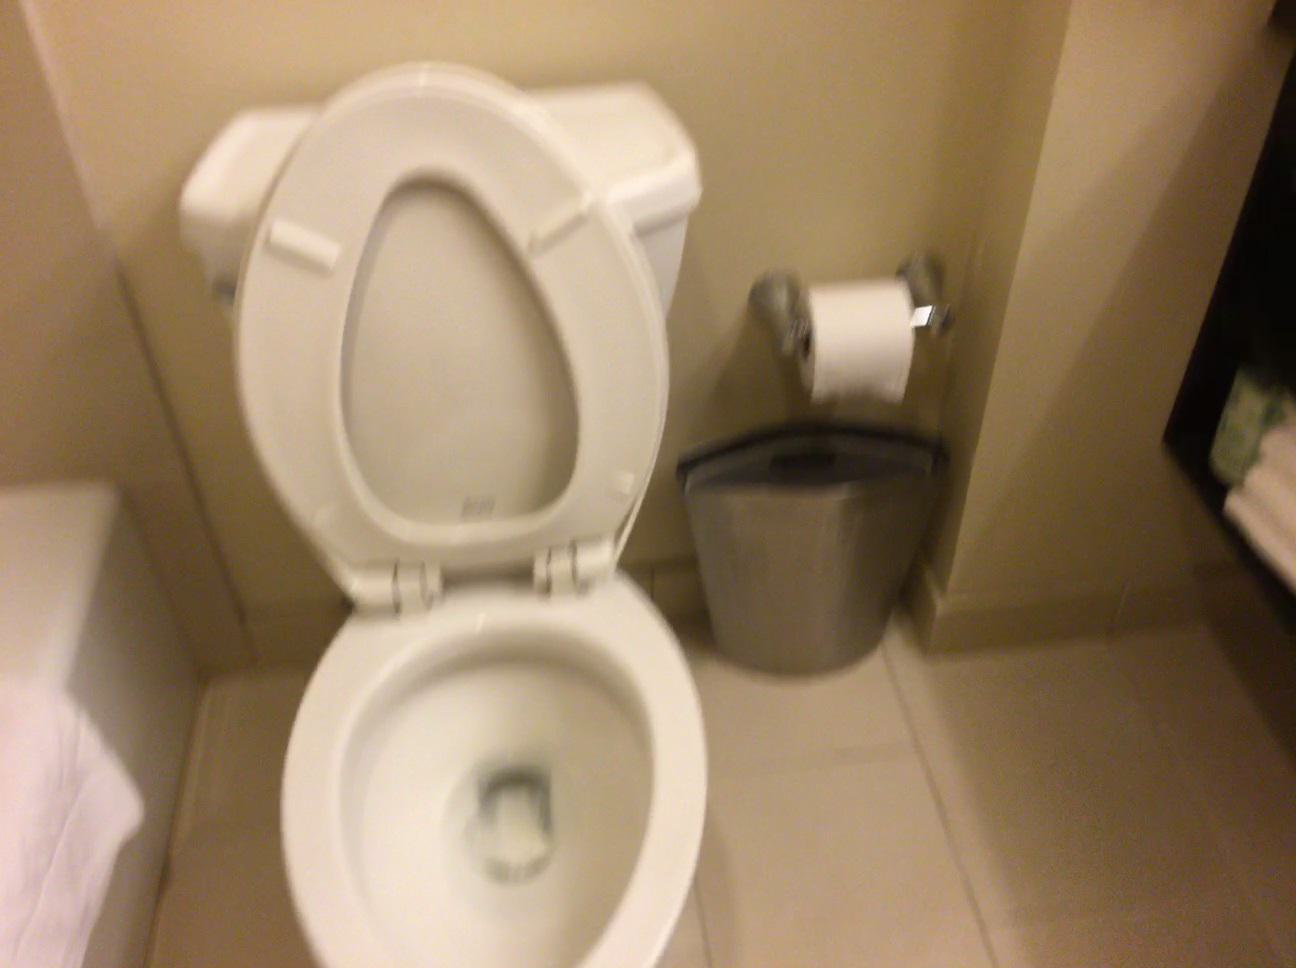
Question: Is the toilet paper right of the vanity from the camera's perspective? Final answer should be yes or no.
Answer: No